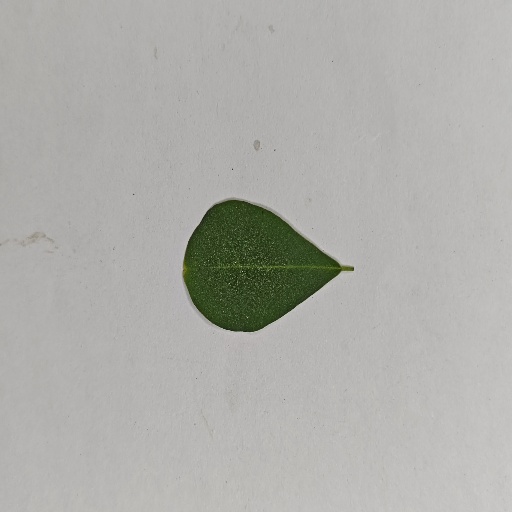
Species: Sojina
Leaf condition: Healthy Leaf